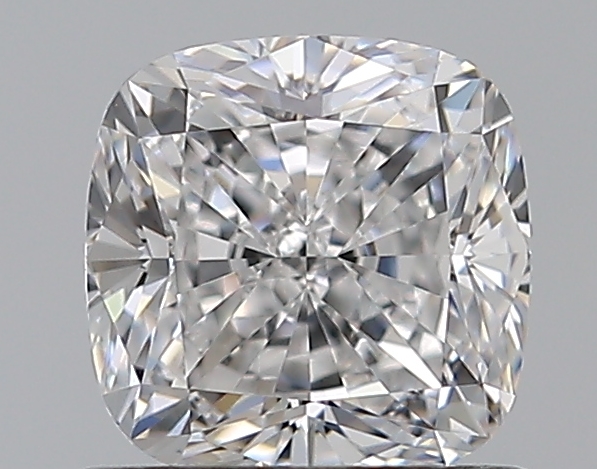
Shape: cushion
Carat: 0.91
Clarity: VVS2
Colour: D
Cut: EX
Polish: EX
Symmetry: EX
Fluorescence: N
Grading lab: GIA
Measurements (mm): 5.33 x 5.32 x 3.69